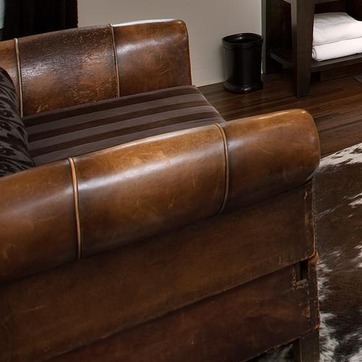
Material: leather